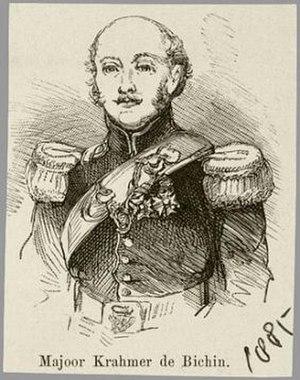
Charles Frédéric Krahmer de Bichin était un officier de l'artillerie néerlandaise qui combattit pour puis contre Napoléon.